Janne Teller

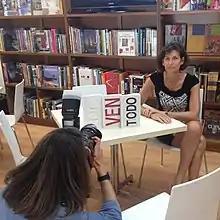
Janne Teller in Mexico City, 2016

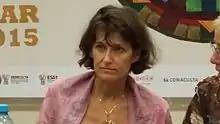
Janne Teller at Yucatan's international book fair, Mérida, March 2015

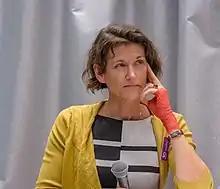
Janne Teller at Göteborg Book Fair, 2014

Janne Teller (born 8 April 1964 in Copenhagen) is a Danish writer of Austrian–German descent, who lives in New York and Berlin.